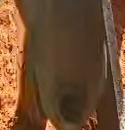
Face region: mouth_nostrils (mouth_chin_nostrils_and_profile)
Pain indicator: not_present